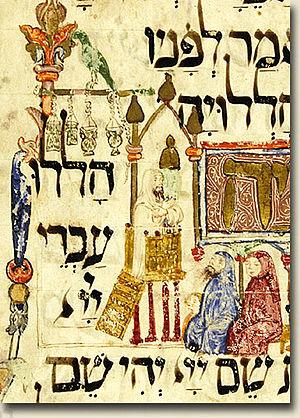
La Haggada ou Haggadah de Pessah est un texte en hébreu ancien utilisé pour la cérémonie du Seder durant Pessa'h, la Pâque juive. La Haggada est ancienne puisqu'elle date de l'époque de la Mishnah, c'est-à-dire d'il y a environ deux mille ans.